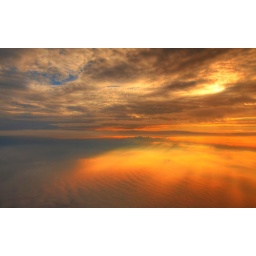
Taken from a plane in between two sets of clouds. The bottom clouds look like the ocean.